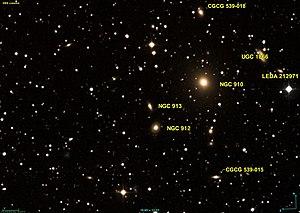
Image créée à l'aide du logiciel Aladin Sky Atlas du Centre de Données astronomiques de Strasbourg et des données de DSS (Digitized Sky Survey).
NGC 913 est une galaxie lenticulaire située dans la constellation d'Andromède à environ 224 millions d'années-lumière de la Voie lactée. Elle a été découverte par l'astronome français Édouard Stephan en 1878.